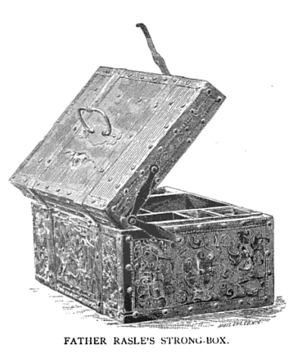
Sébastien Racle était un missionnaire et grammairien jésuite. Envoyé en mission au Québec, il vécut chez les peuples outaouais, huron et illinois dont il étudia les différents dialectes. À partir de 1693, il se fixa chez les Abénaquis à Narrantsouac, sur les bords de la Kennebec. Les Abénaquis menant des raids incessants sur les forts britanniques, le gouverneur de la Nouvelle-Angleterre mit sa tête à prix. Il trouva la mort lors d'une attaque britannique décisive en août 1724.